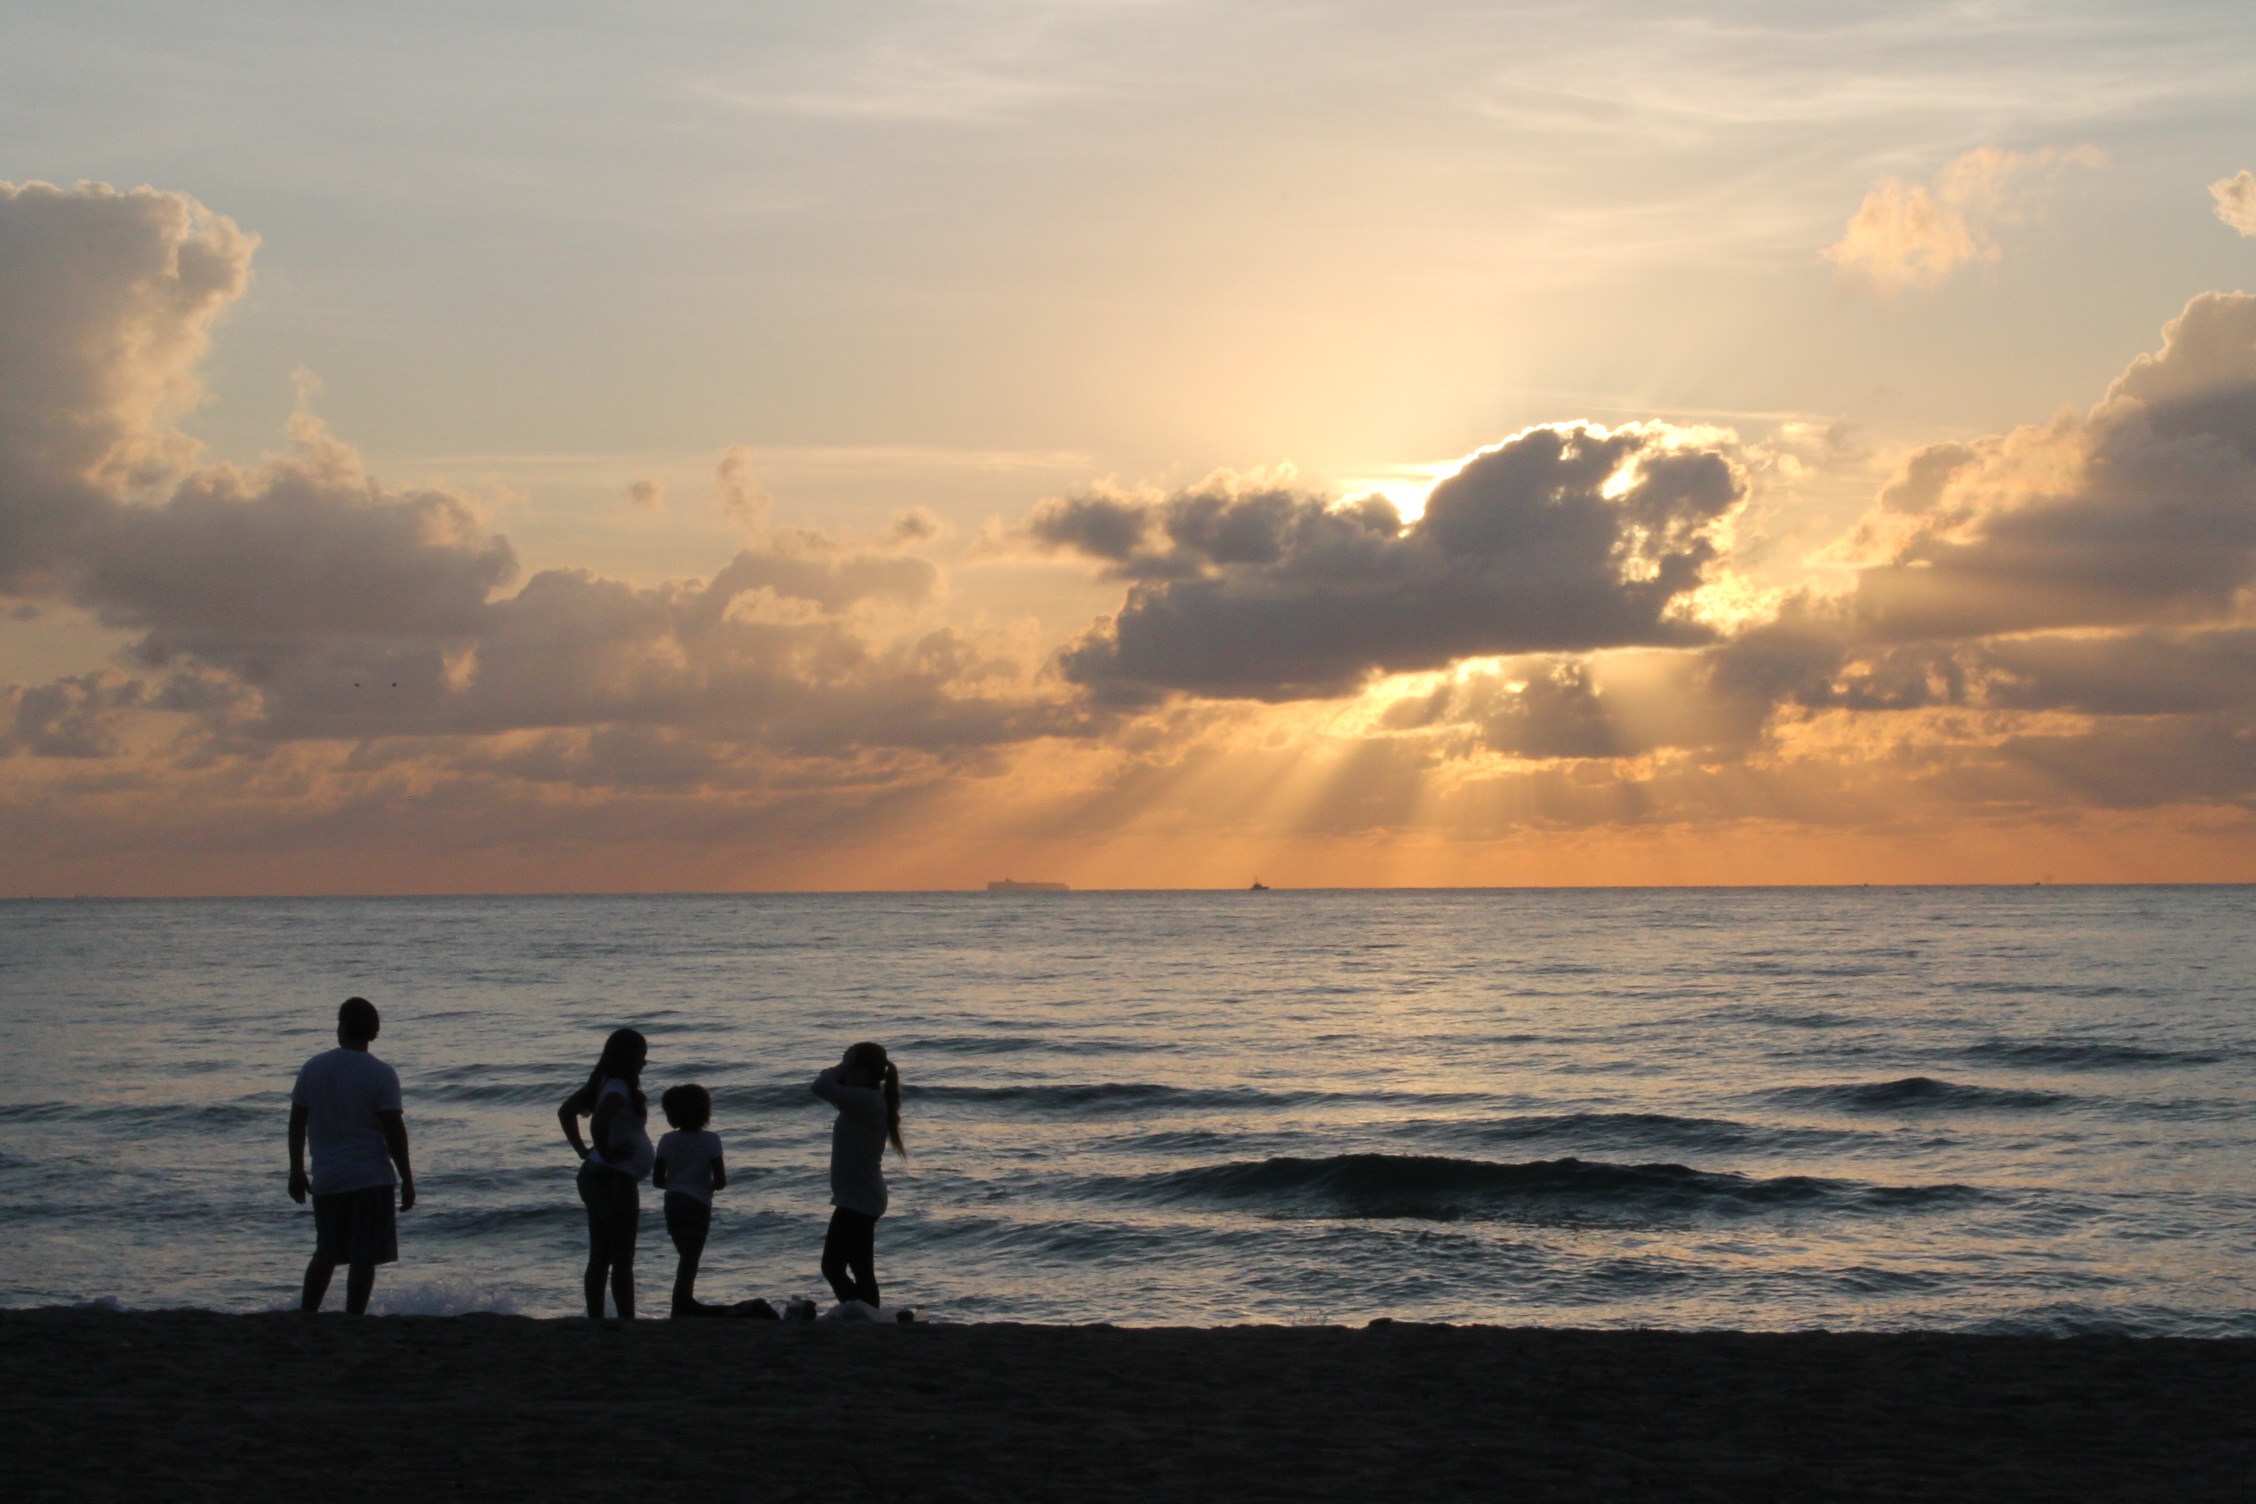
beach, sea, coast, sand, ocean, horizon, cloud, sky, sun, sunrise, sunset, sunlight, morning, shore, wave, dawn, vacation, dusk, evening, serene, bay, body of water, silhouettes, mood, summer beach, wind wave